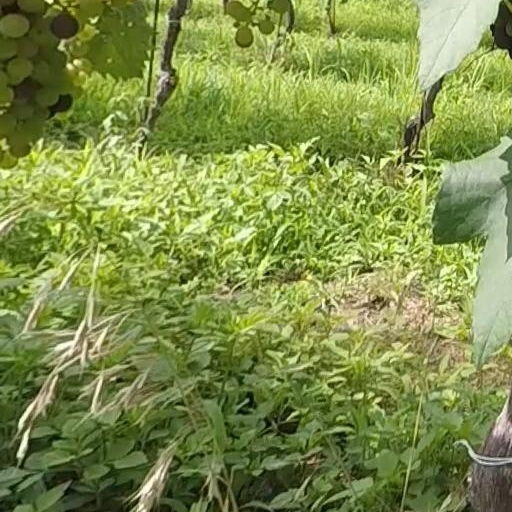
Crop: grape